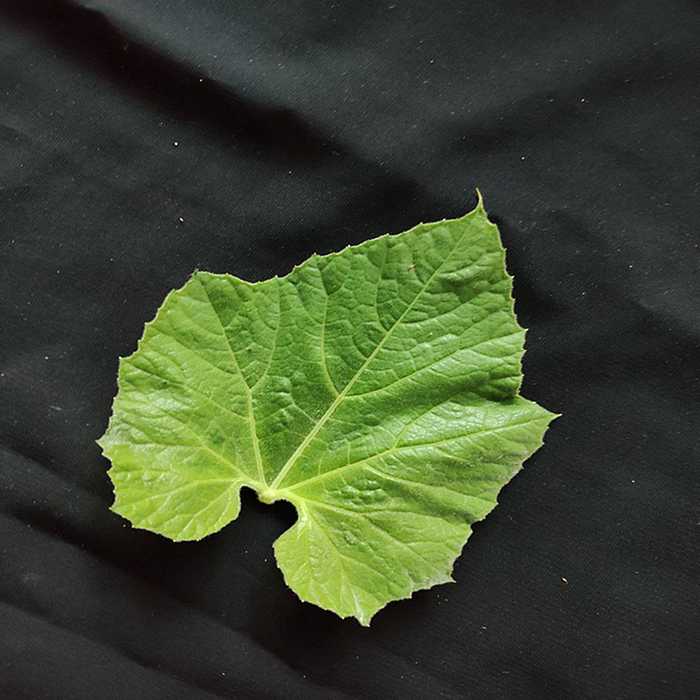
Plant: Bottle gourd
Label: Fresh leaf